John-Arne Røttingen

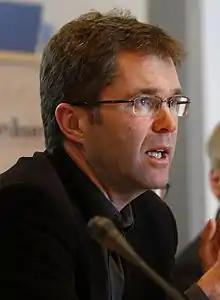
Røttingen in 2015

John-Arne Røttingen (born 27 March 1969) is a Norwegian medical scientist, research administrator and civil servant. He is currently the Chief Executive Officer of the Wellcome Trust. Previously, he served as